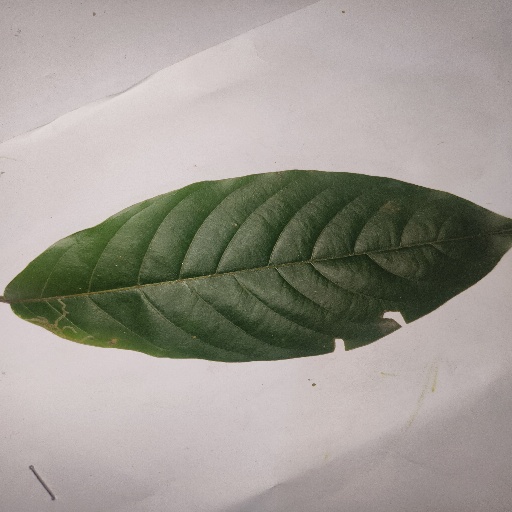
Species: HariTaki
Leaf condition: Bacterial Spot